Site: brandenburg
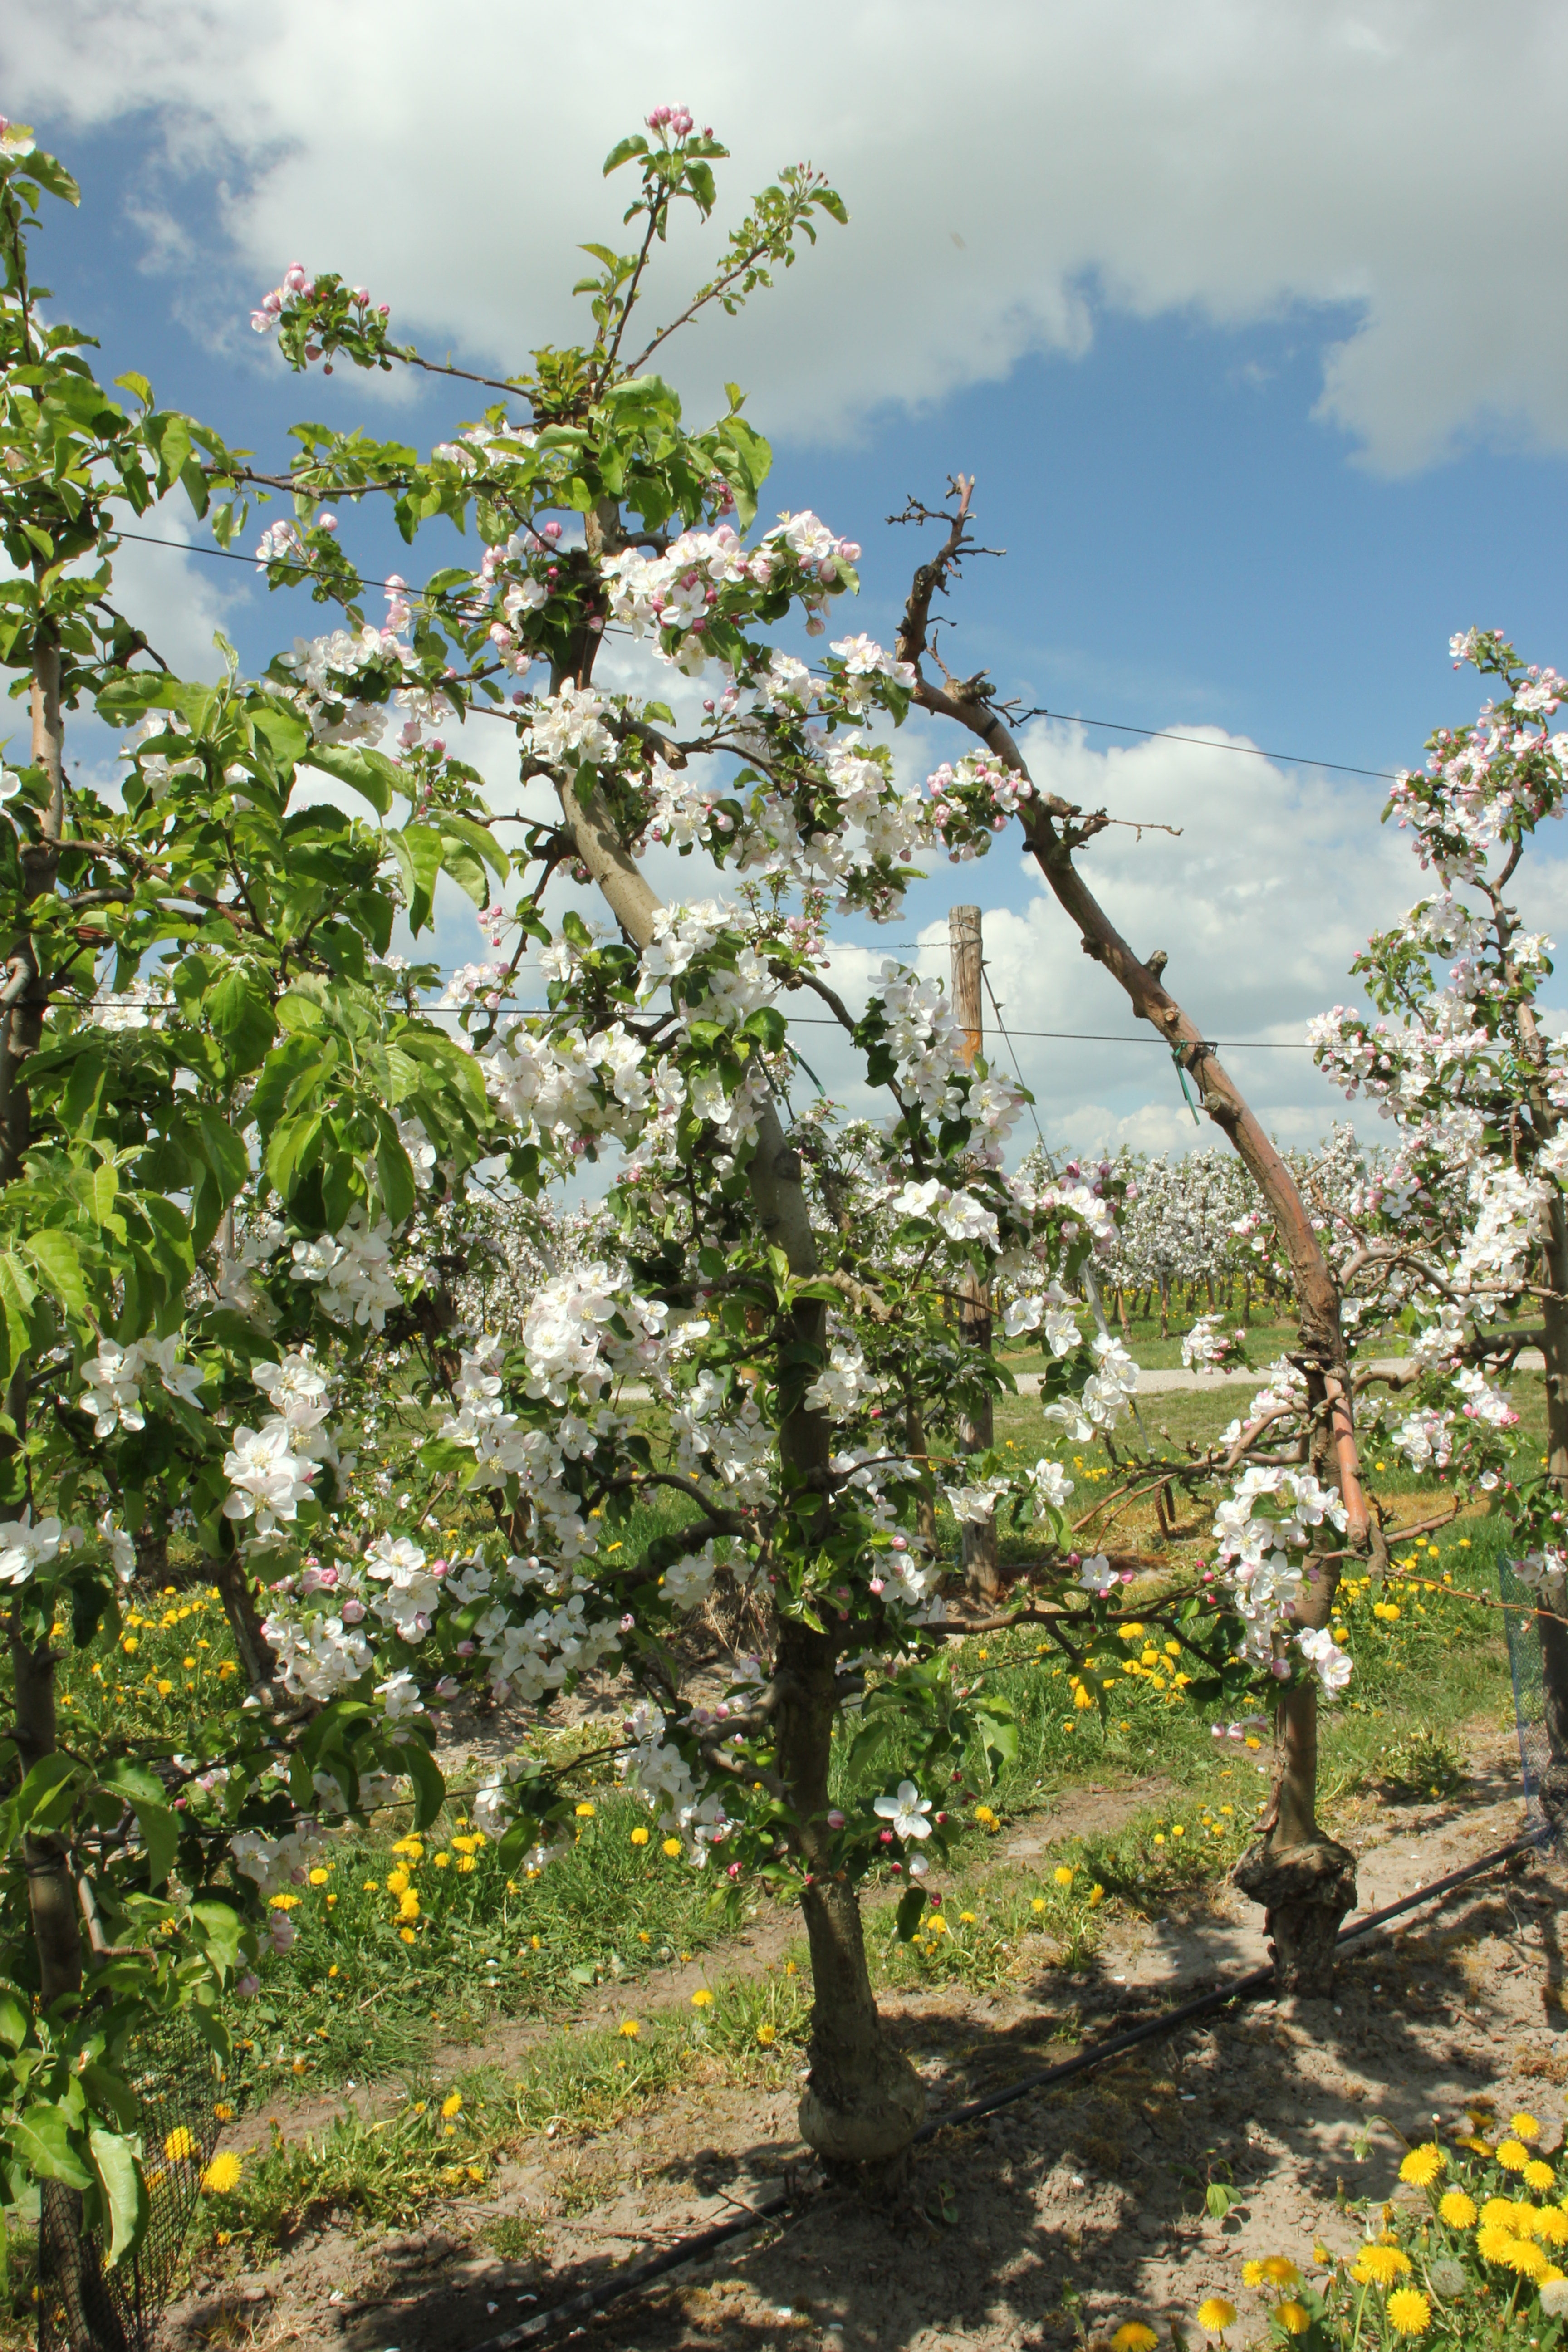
Growth stage (BBCH 65): Flowering